Violeta Chamorro

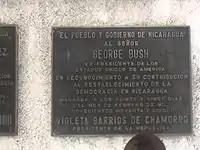
A plaque in Chamorro's Peace Park thanking US President George H. W. Bush for his contribution to the re-establishment of democracy in Nicaragua.

During Chamorro's presidency, US interest in Nicaragua declined, to the point that when Chamorro traveled to the US in April 1991 to ask Congress for more economic aid, few members showed up to listen to her. Because the Sandinistas were no longer a threat and peace talks were being established, US policymakers were much less concerned with Nicaragua than with issues in the Middle East. Hoping to improve relations, Chamorro's administration repealed the law that required the country to seek compensation in the International Court of Justice (ICJ) case of "Nicaragua v. United States," which had long been contentious, and withdrew the suit. The United States had refused to recognise the ICJ's judgment, which had found five years earlier that the US had violated international law by sponsoring the Contras and ordered it to make reparations.